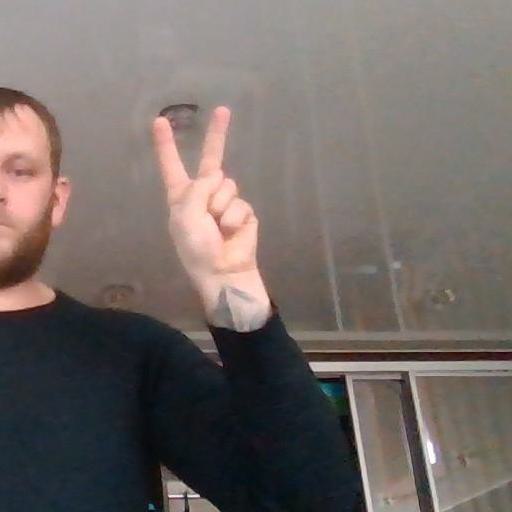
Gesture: peace